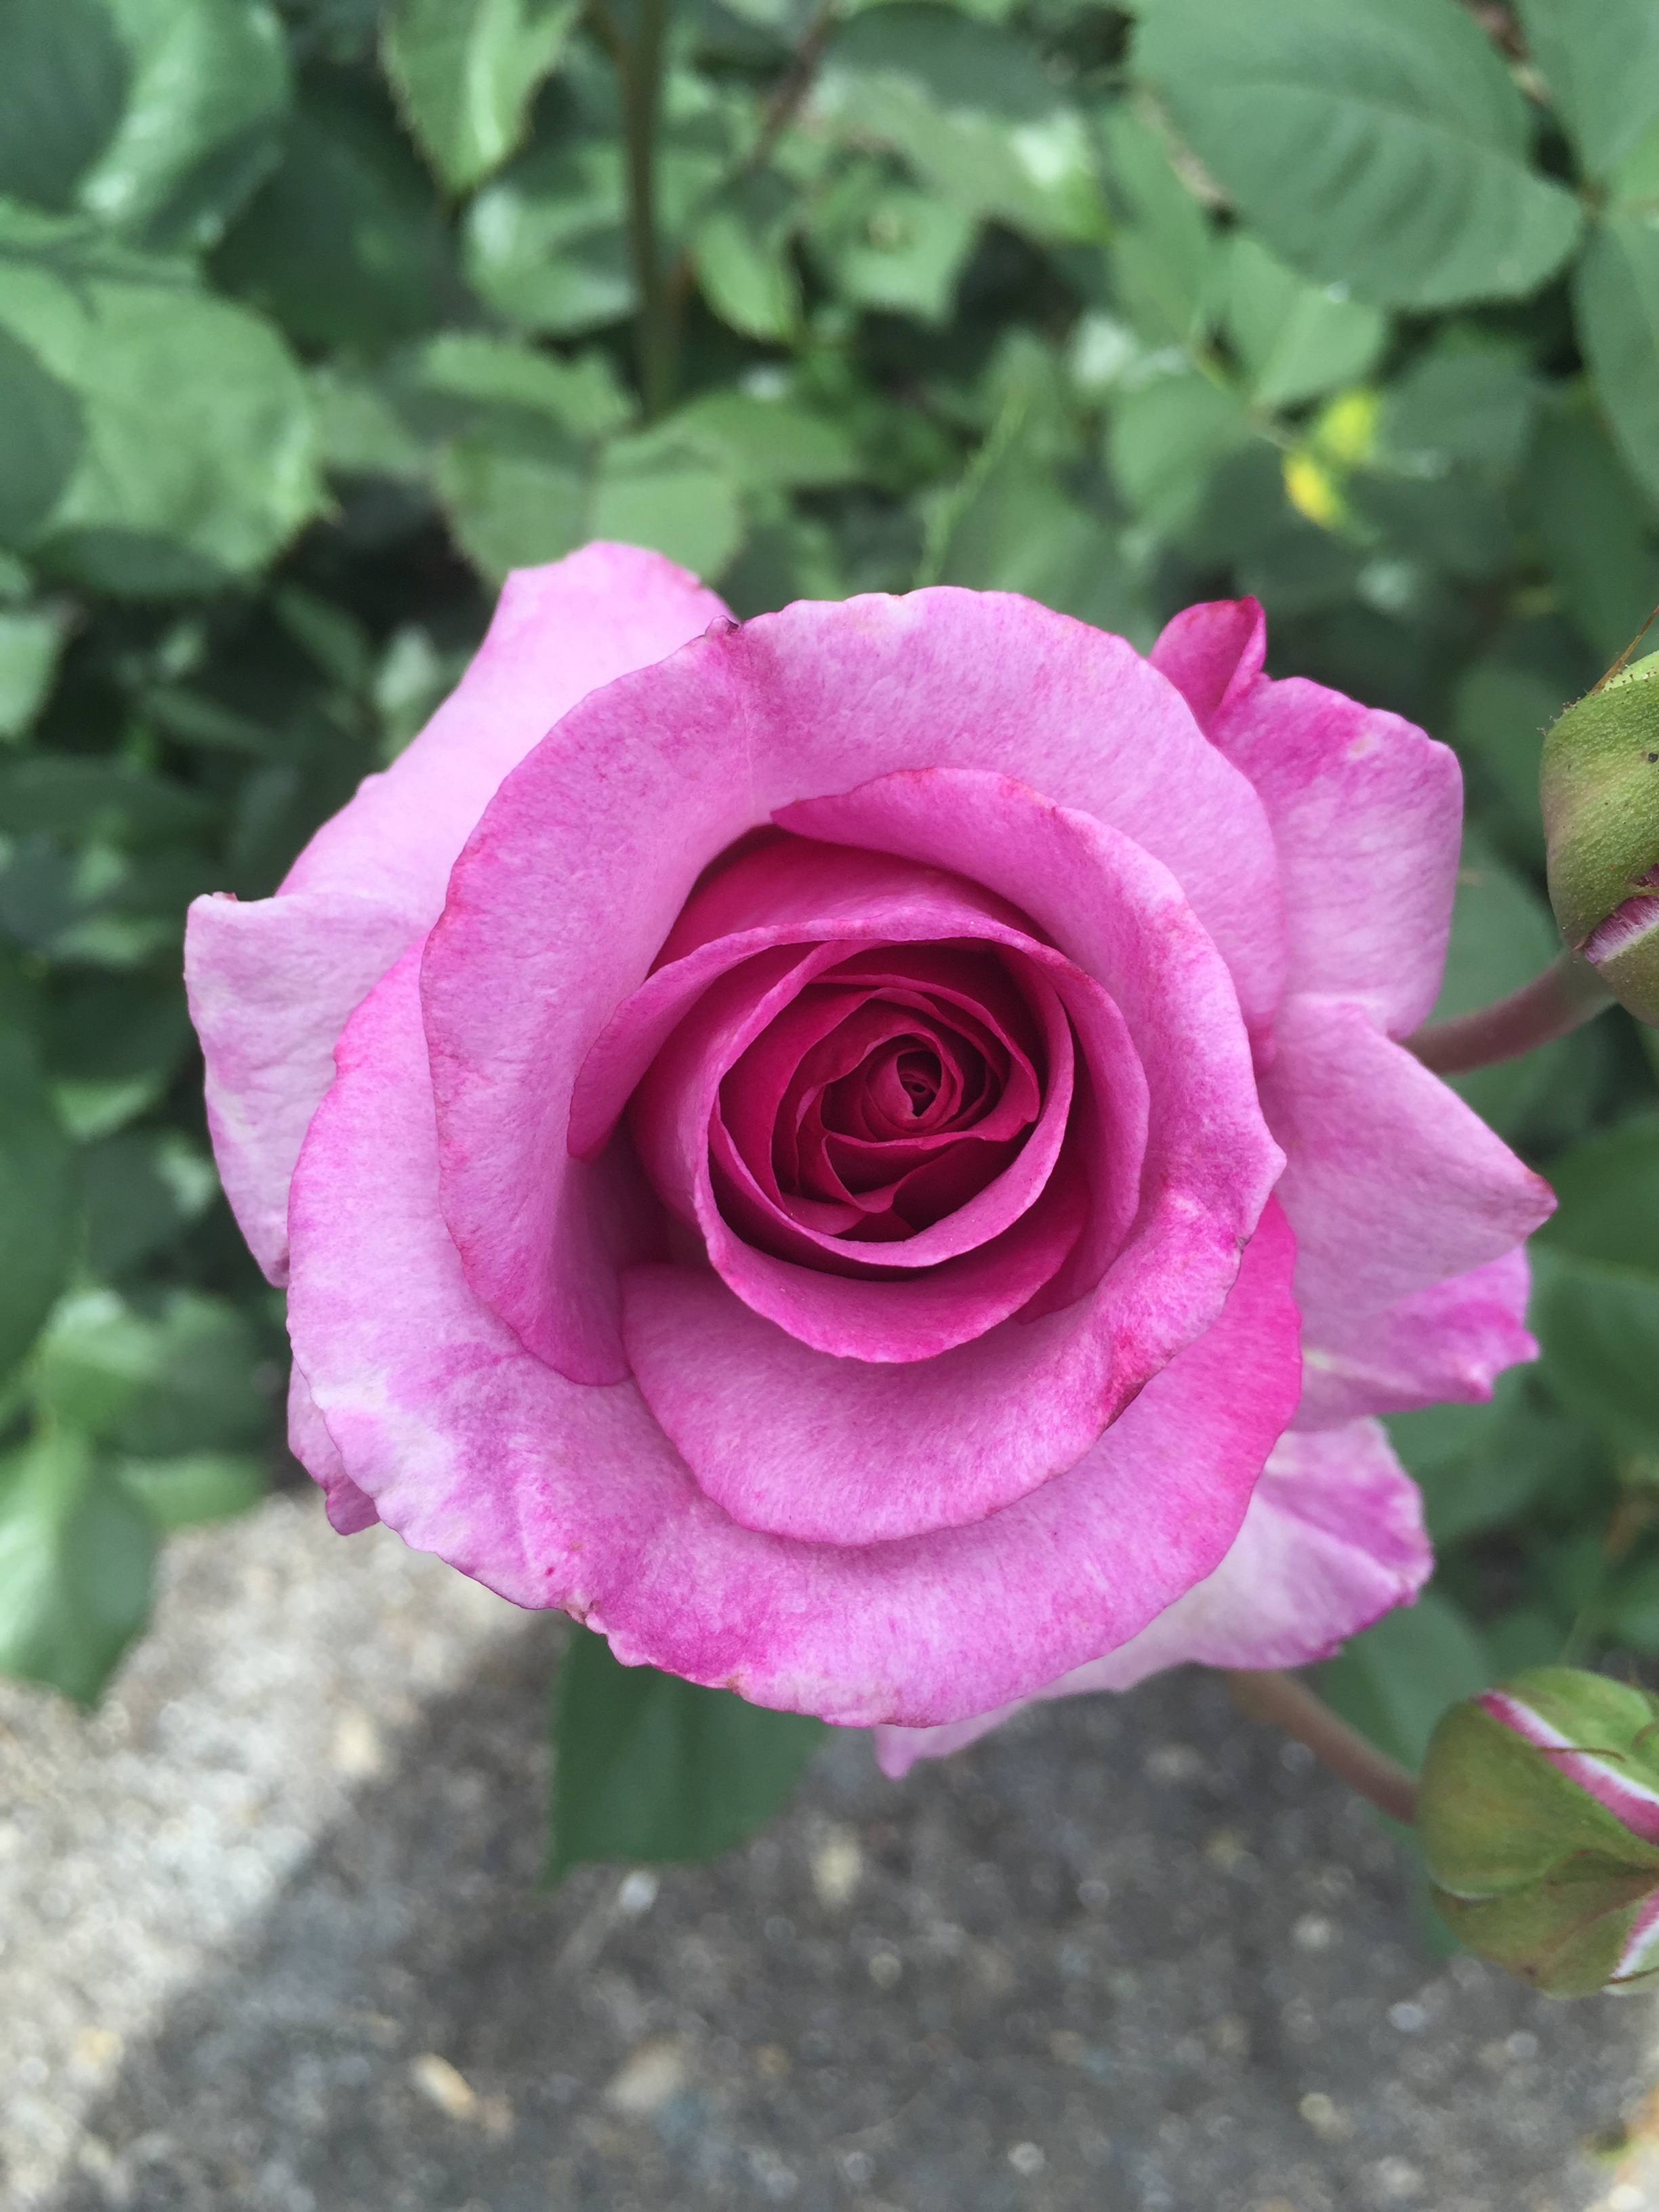
nature, blossom, plant, flower, petal, bloom, summer, rose, spring, pink, flora, floribunda, flowering plant, garden roses, rose family, annual plant, land plant, rosa centifolia, rose order